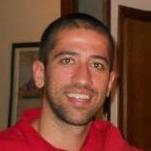
Age: 23